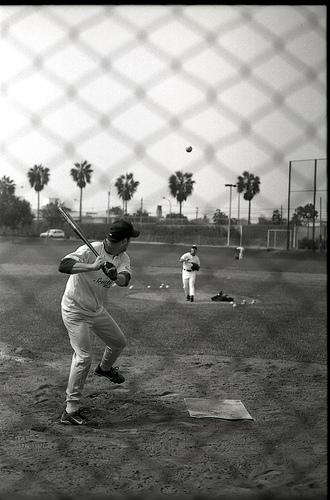
A couple of men on a field playing baseball.